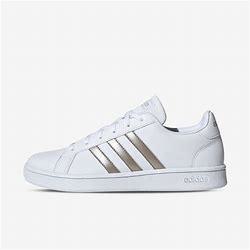
Brand: Adidas
Model: Grand Court Base